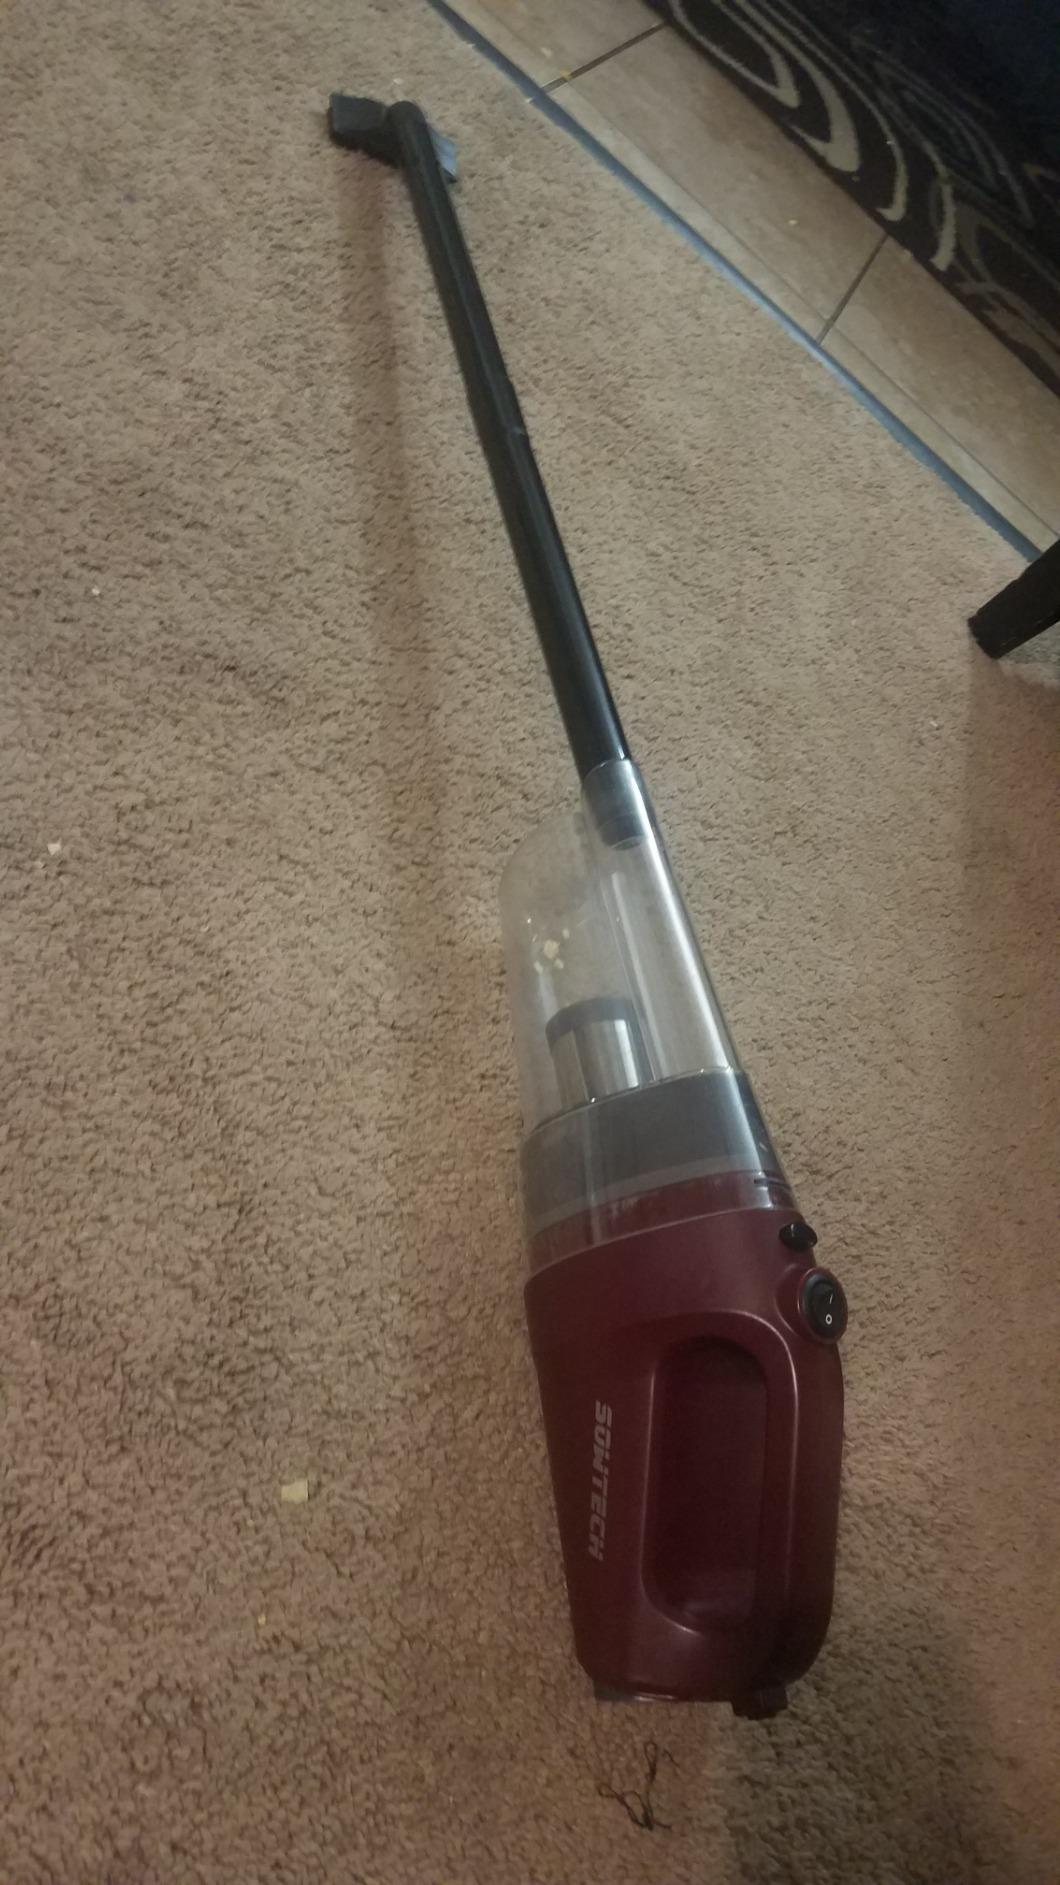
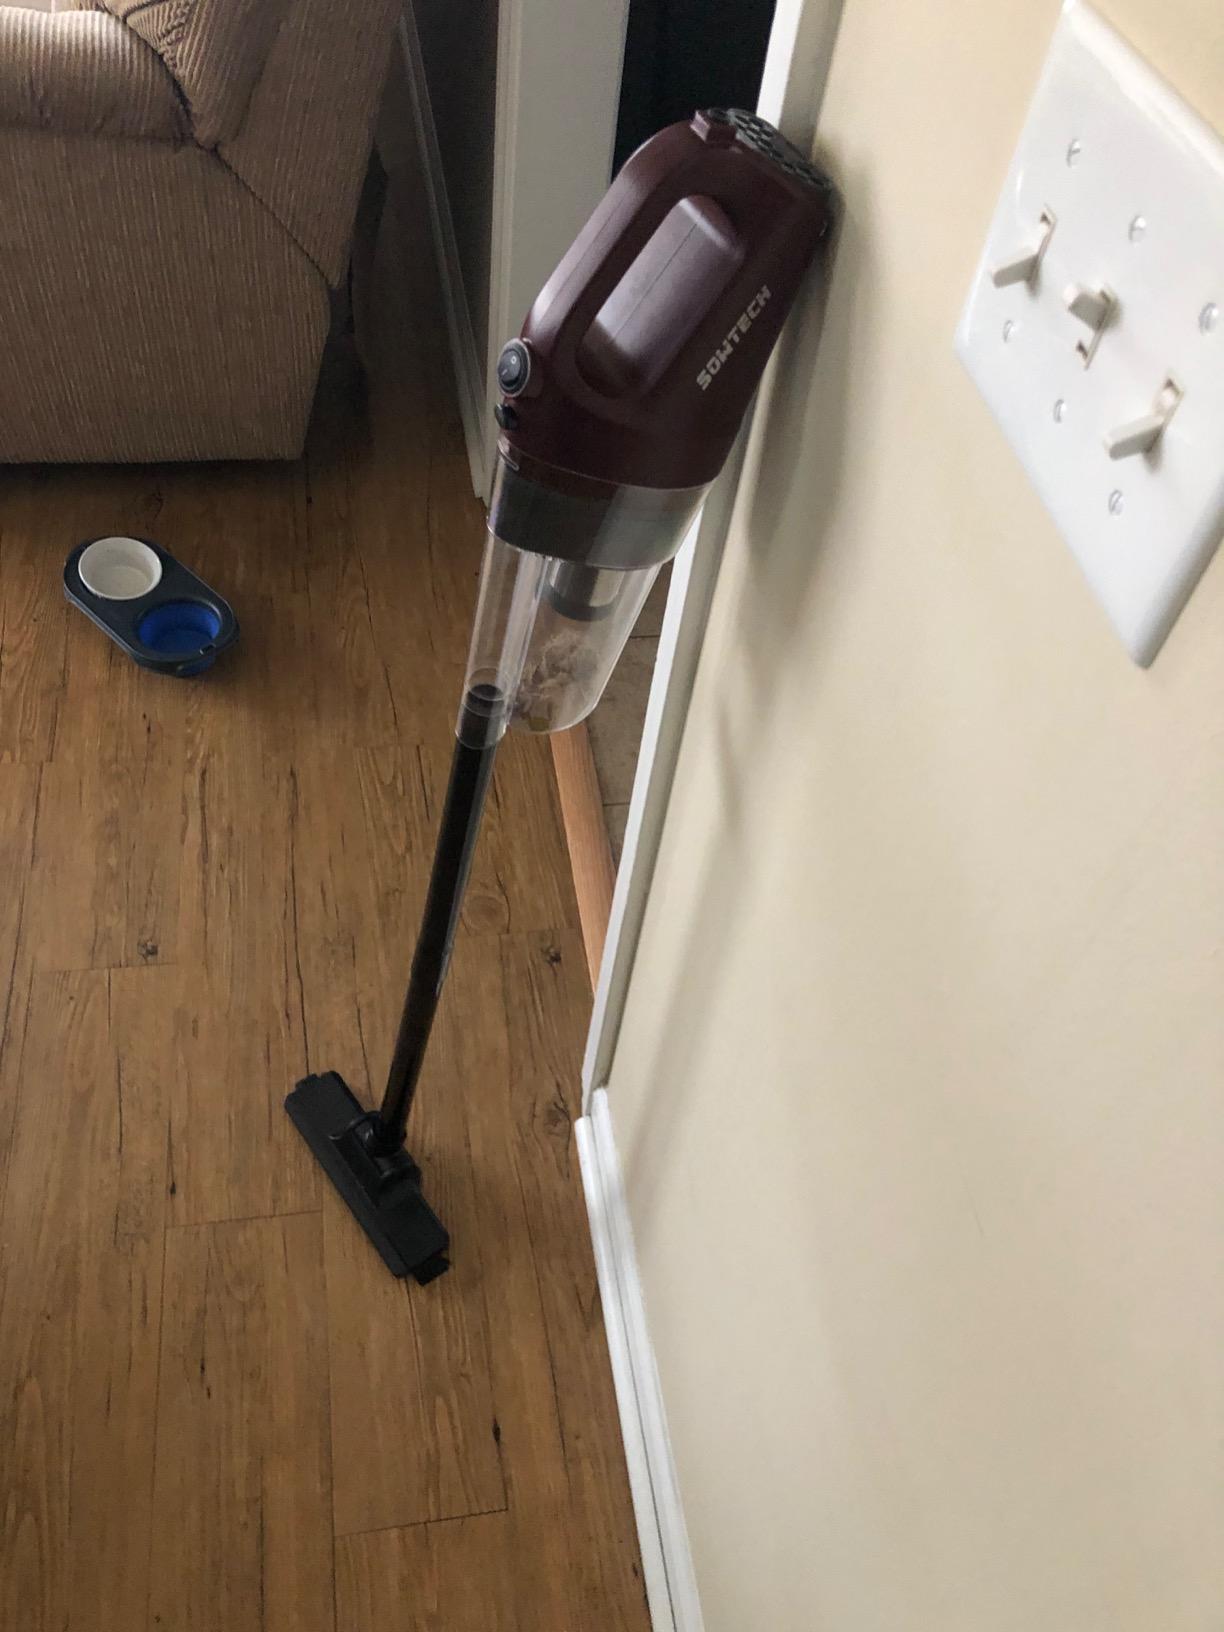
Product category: items_vacuum
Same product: yes